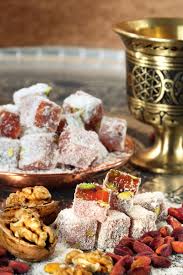
Yemek: lokum